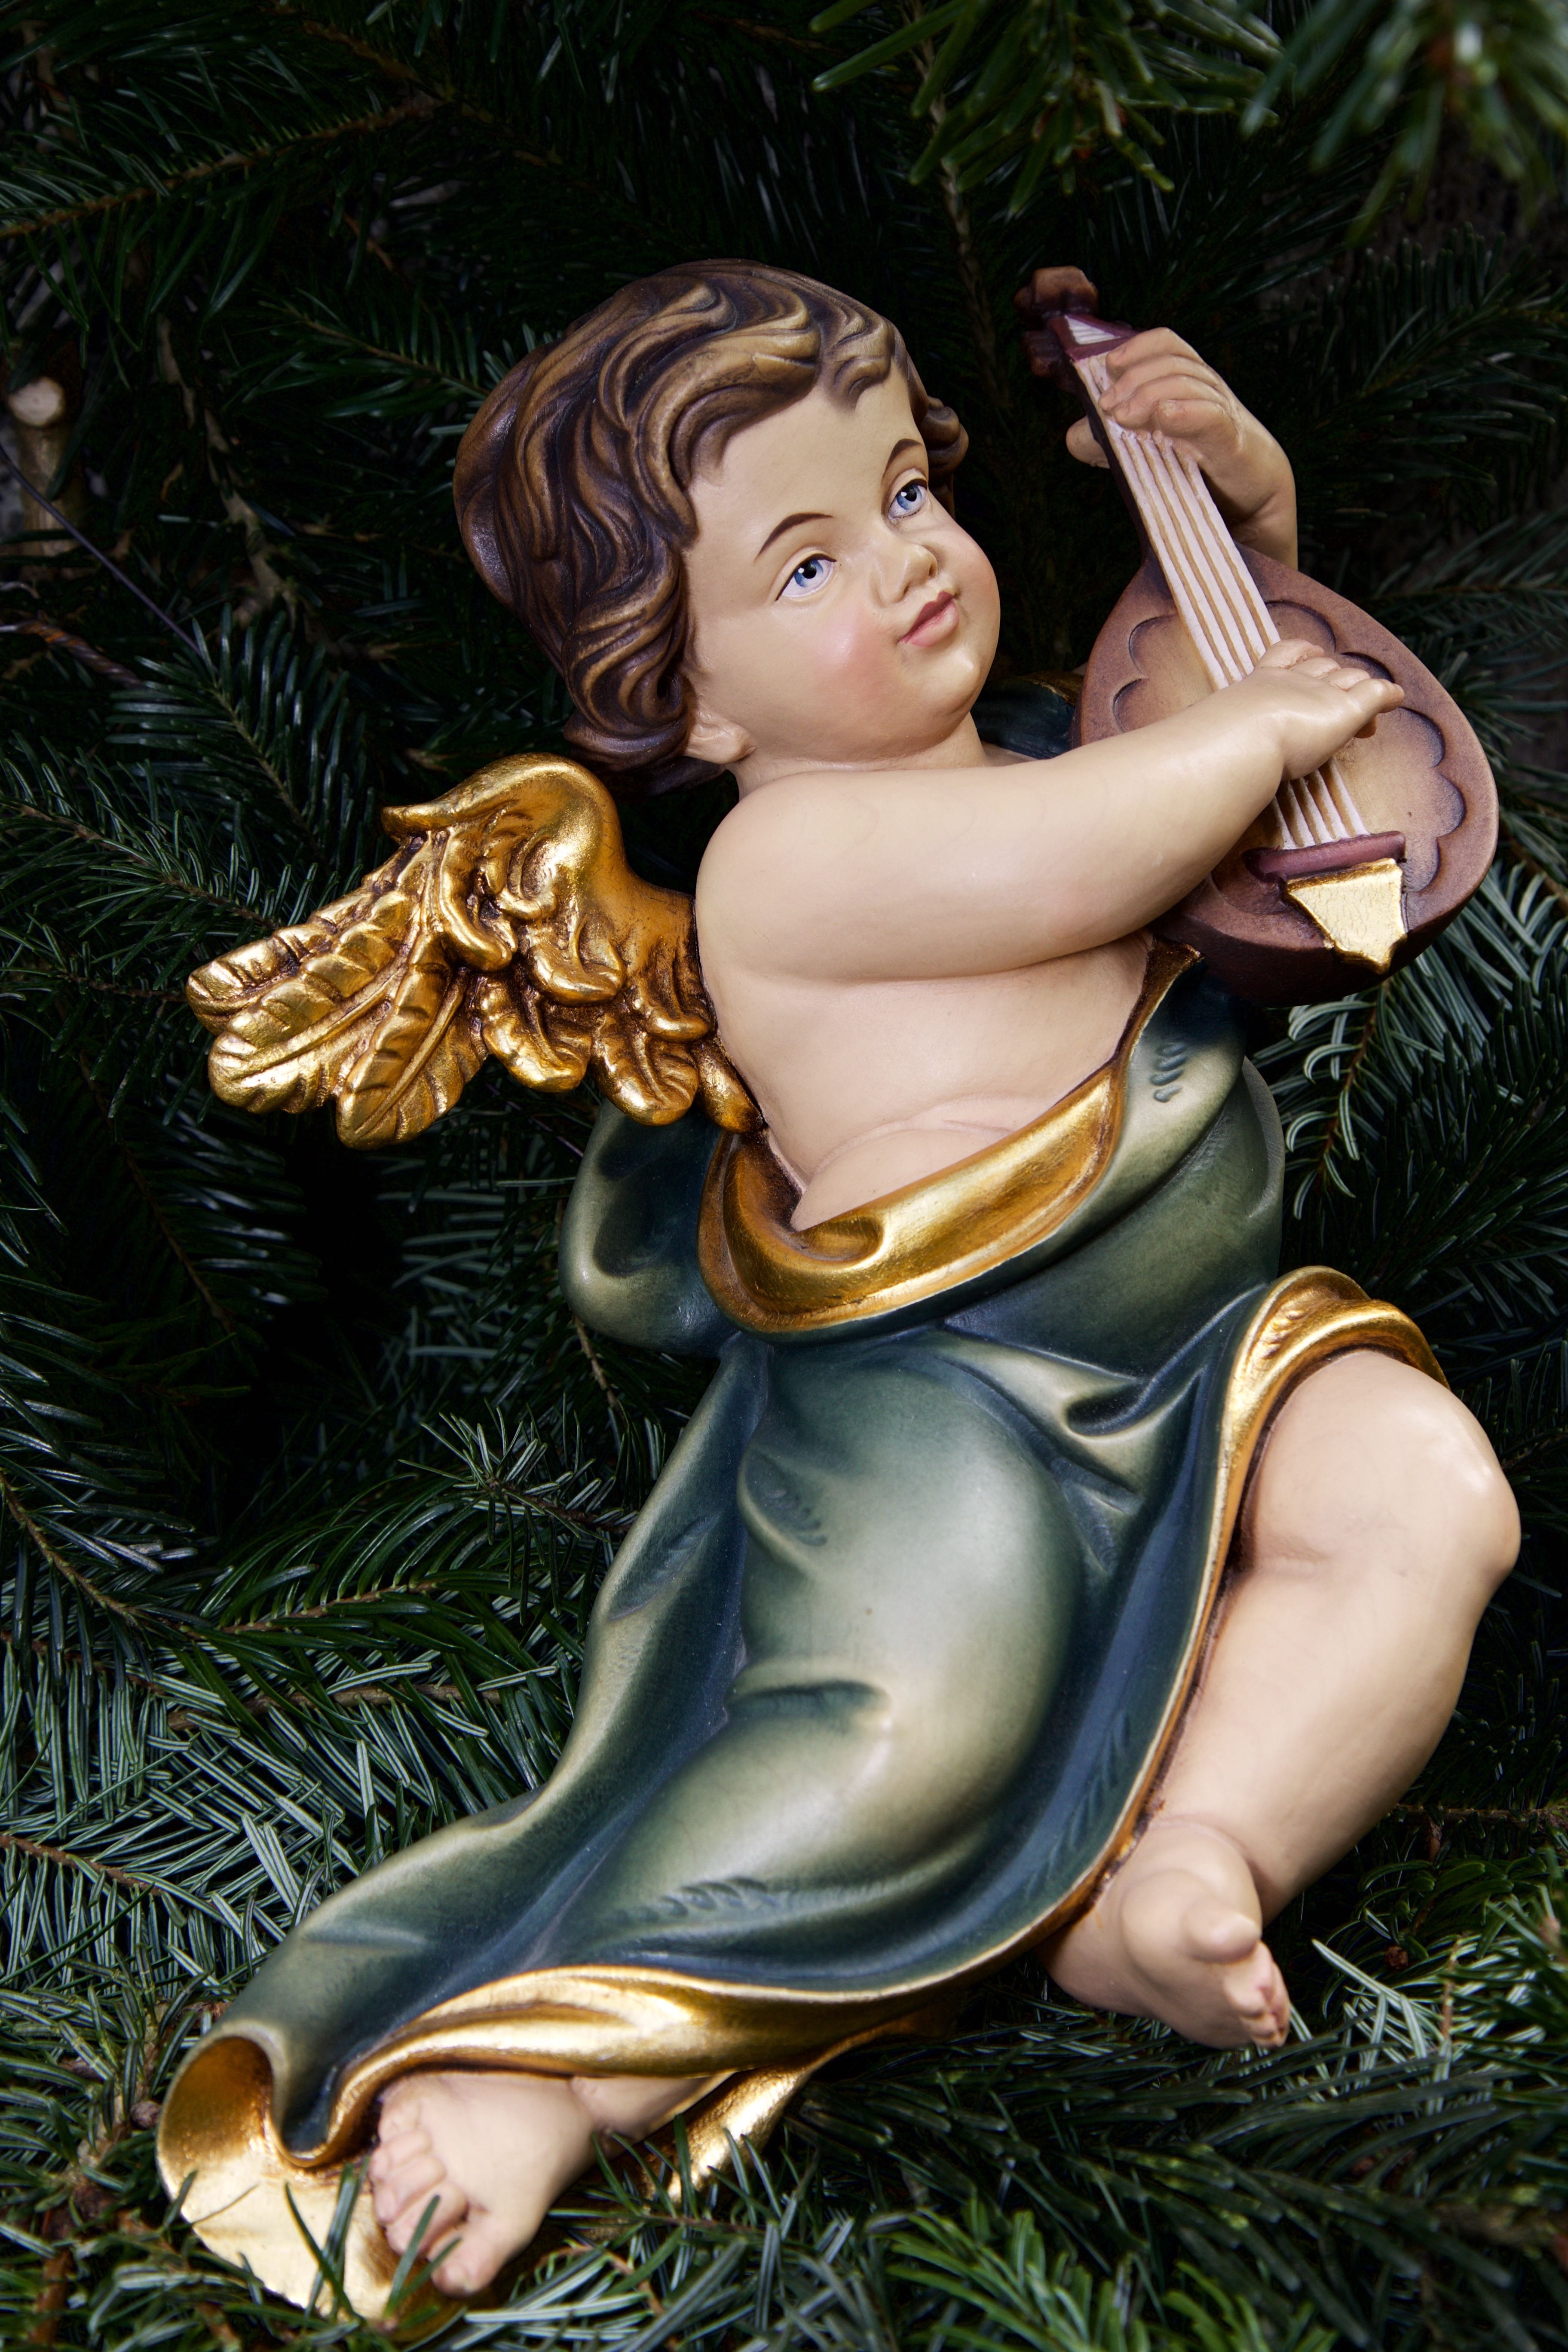
sitting, lady, musical instrument, angel, singing, mythology, santon, fictional character, human positions